Tarzán

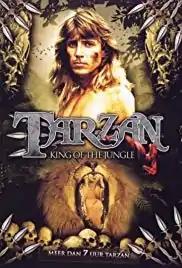

Tarzán is a television series that aired in syndication from 1991–1994. In this version of the show, Tarzan (Wolf Larson) was portrayed as a blond environmentalist, with Jane (Lydie Denier) turned into a French ecologist. The series aired in syndication in the United States.